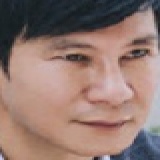
ca sĩ Lý Hải